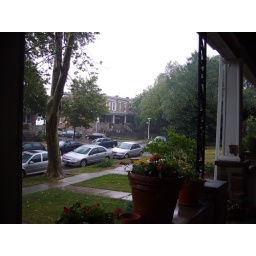
I rode my bike home in the rain.